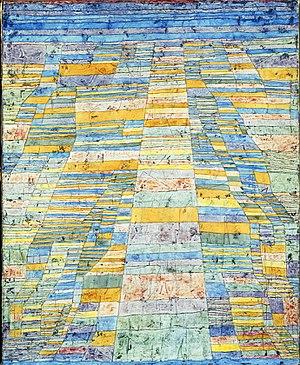
Paul Klee, est un peintre d'origine allemande, mais d'identité culturelle suisse, né le 18 décembre 1879 à Münchenbuchsee et mort le 29 juin 1940 à Locarno.
Marguerite « Peggy » Guggenheim est une mécène américaine, collectionneuse d'art moderne et galeriste, née le 26 août 1898 à New York dans le quartier Ouest de la 69ᵉ avenue et morte le 23 décembre 1979 à Camposampiero dans la province de Padoue, près de Venise où elle a passé les dernières années de sa vie.